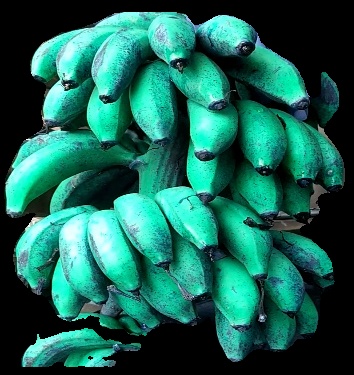
Variety: rasbale
Grade: grade3